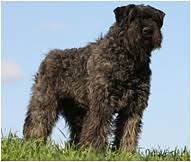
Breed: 233-n000072-Bouvier_des_Flandres